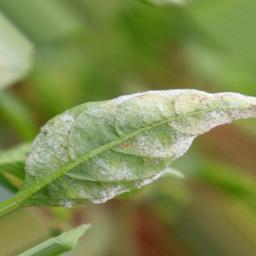
Label: powdery mildew